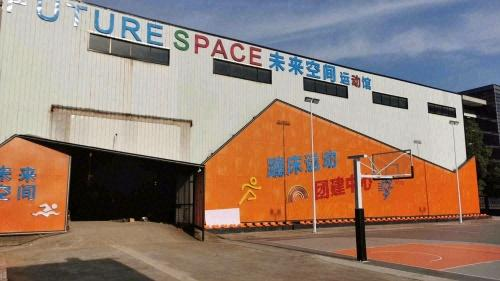
地标名称：未来空间(运动馆)
所在城市：湘潭市·岳塘区